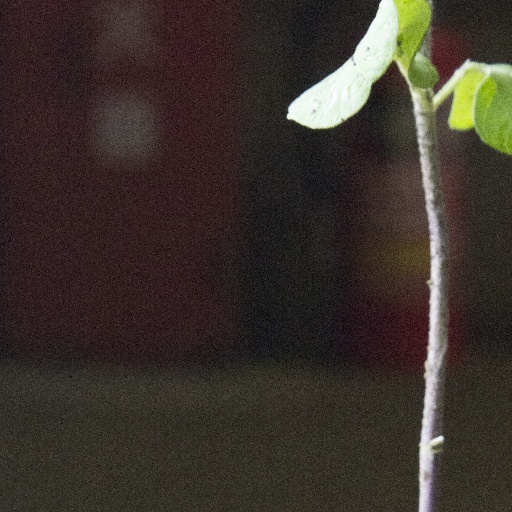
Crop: soybean